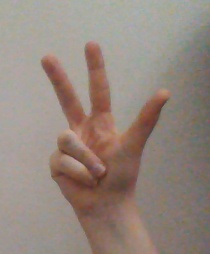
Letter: al